Saani Kaayidham

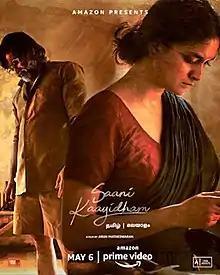
Official release poster

Saani Kaayidham is a 2022 Indian Tamil-language crime action film directed by Arun Matheswaran. The film stars Keerthy Suresh and Selvaraghavan in lead roles. Sundar Arumugam produced the film while the music and cinematography were handled by Sam C. S. and Yamini Yagnamurthy respectively.